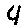
Label: 4